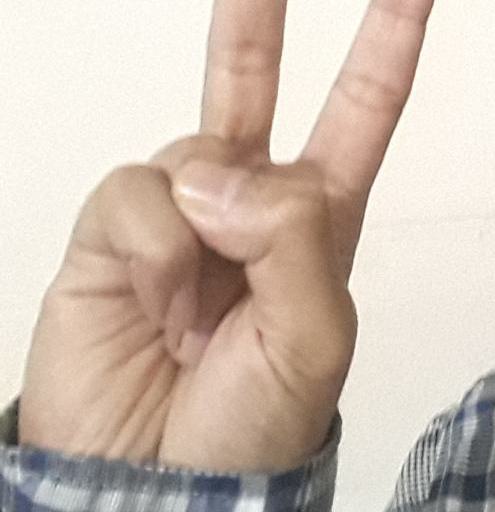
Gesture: peace